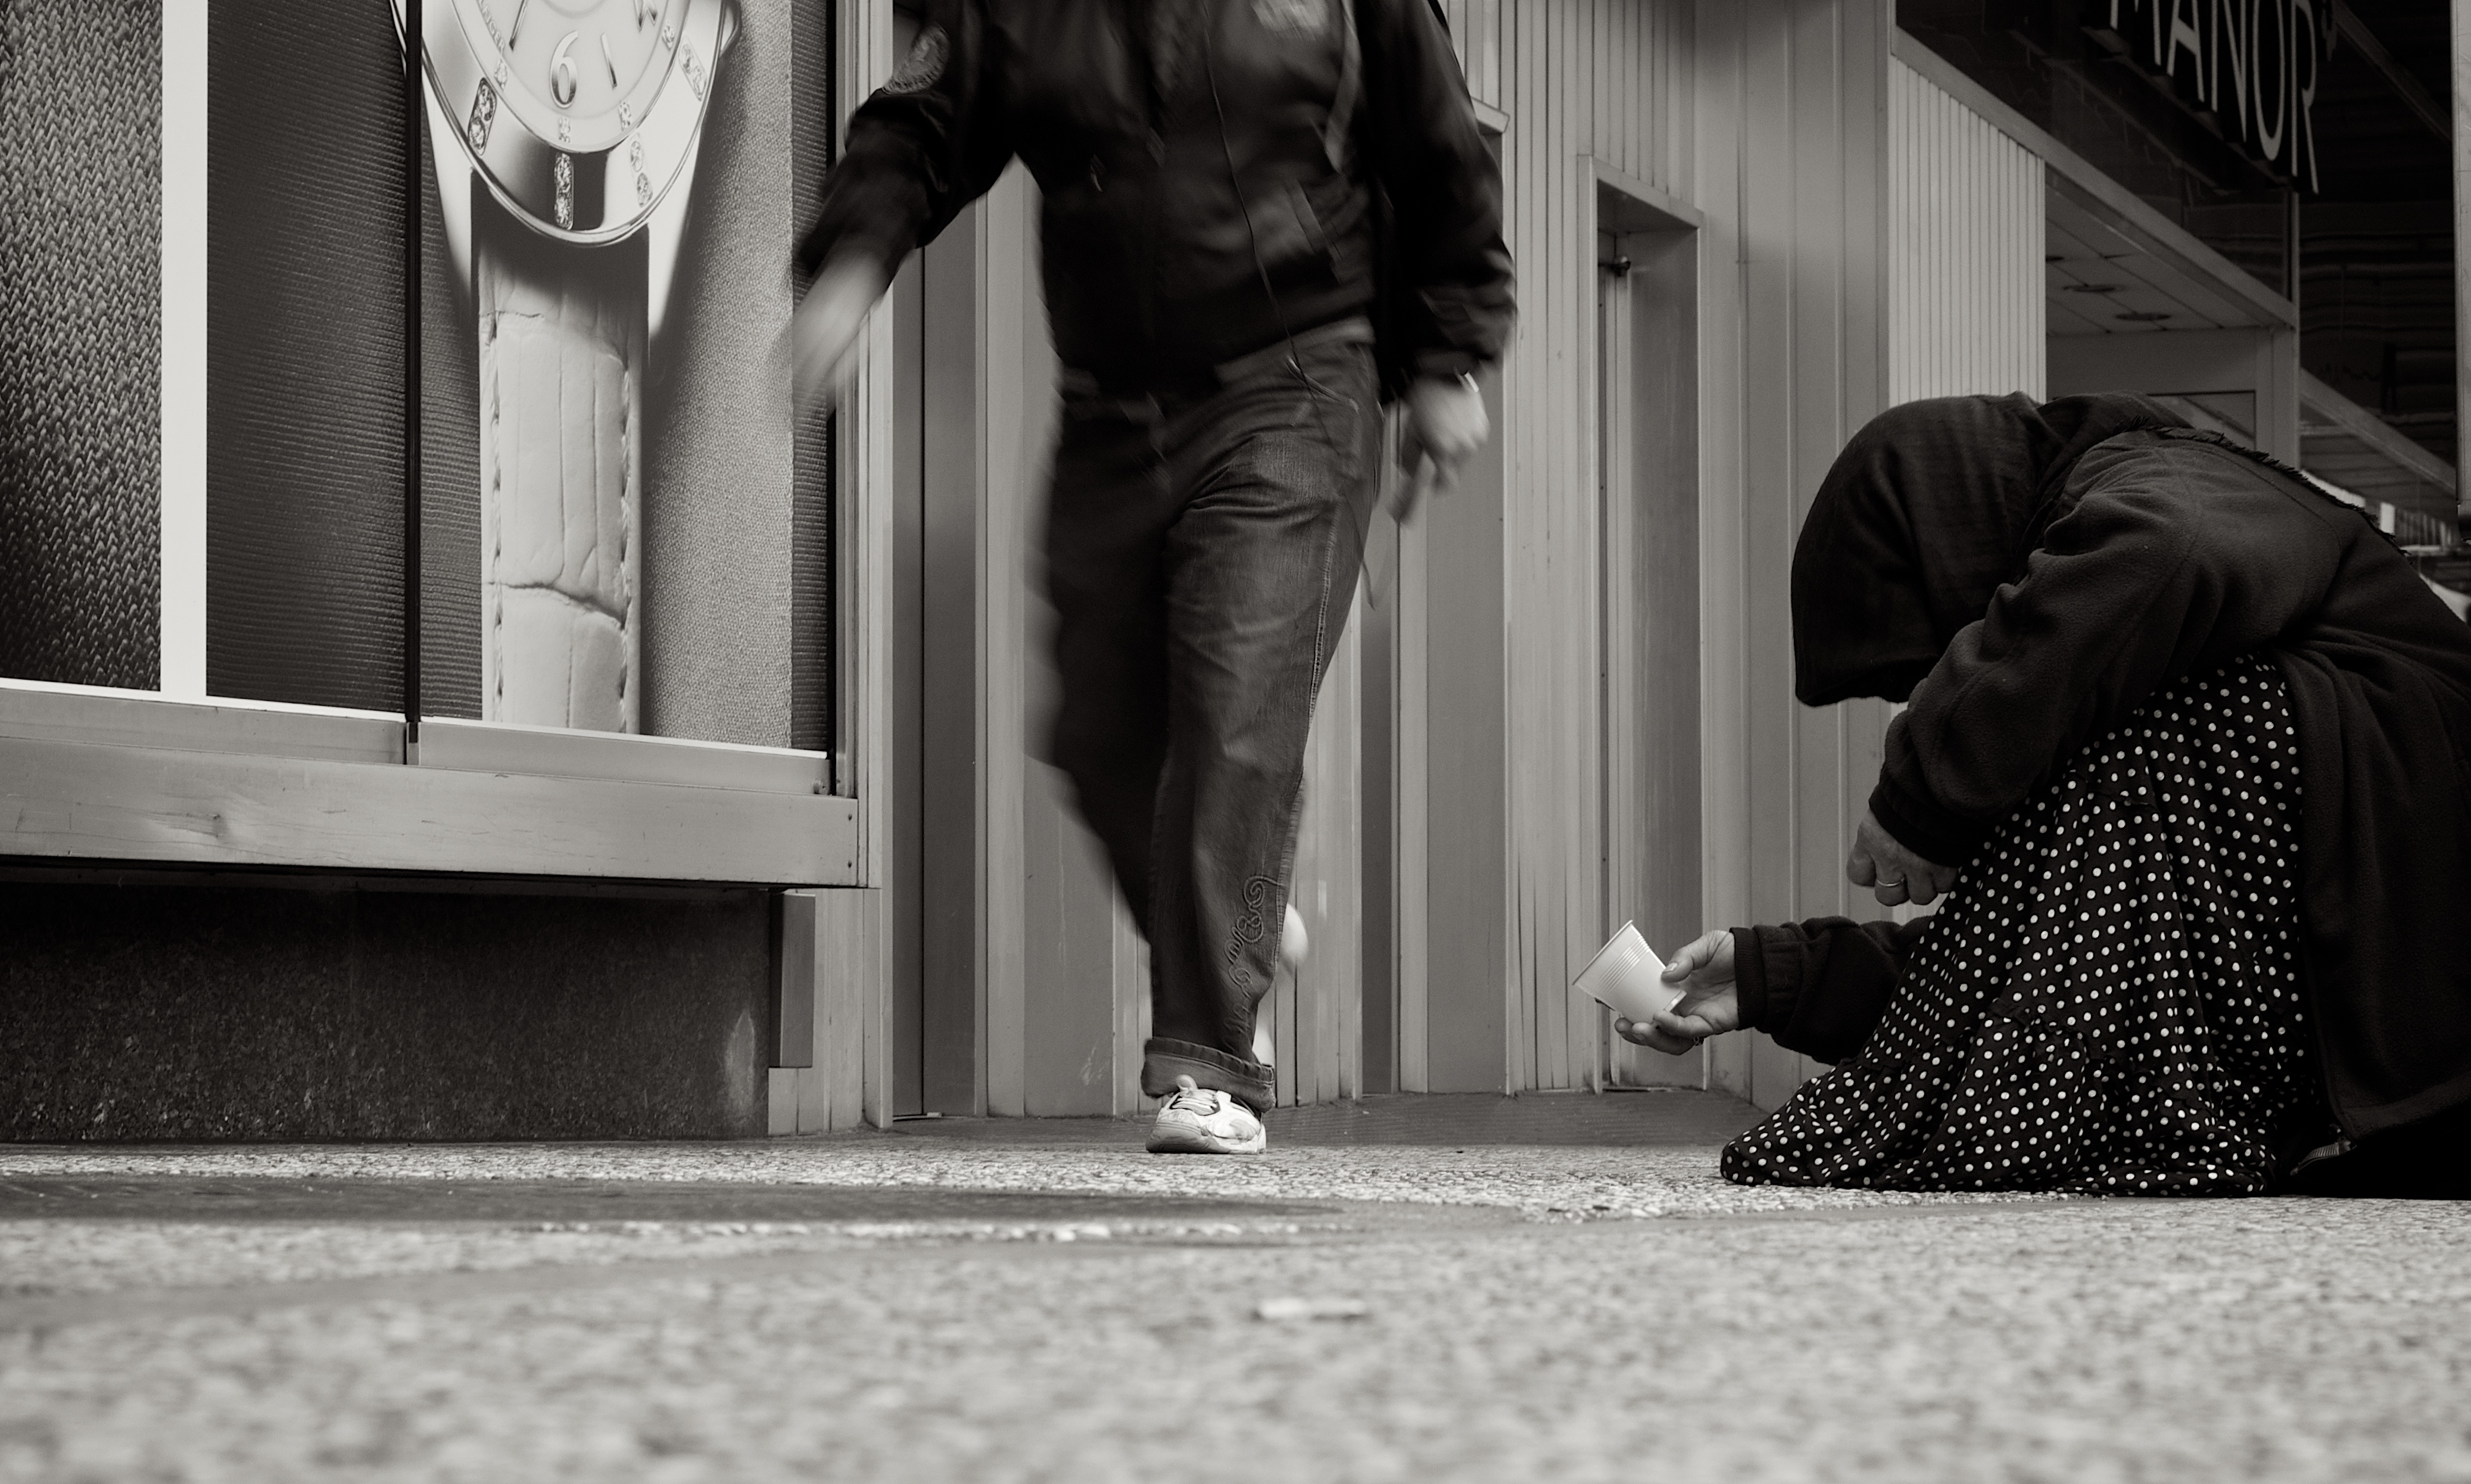
black and white, road, white, street, photography, ebook, spring, training, fashion, black, monochrome, streetphotography, flickr, thomas, video, footwear, olympus, photograph, beauty, omd, fuji, leica, monochrom, leuthard, hcb, thomasleuthard, streettogs, photo shoot, monochrome photography, film noir